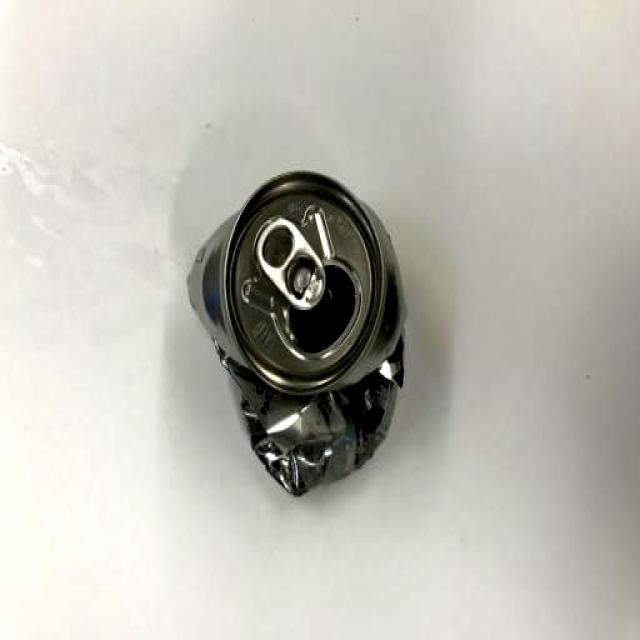
Label: Metal